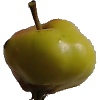
Label: Apple Red Yellow 2